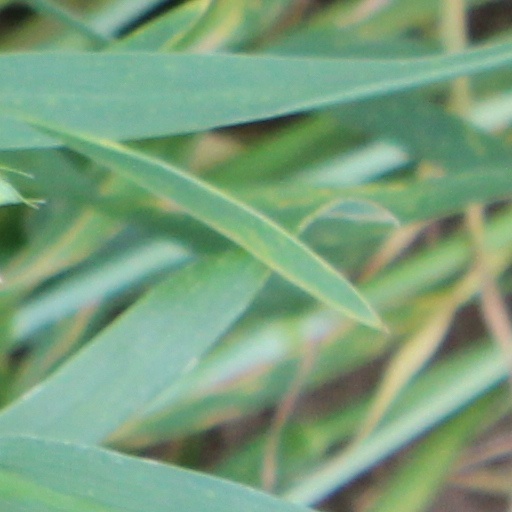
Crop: wheat